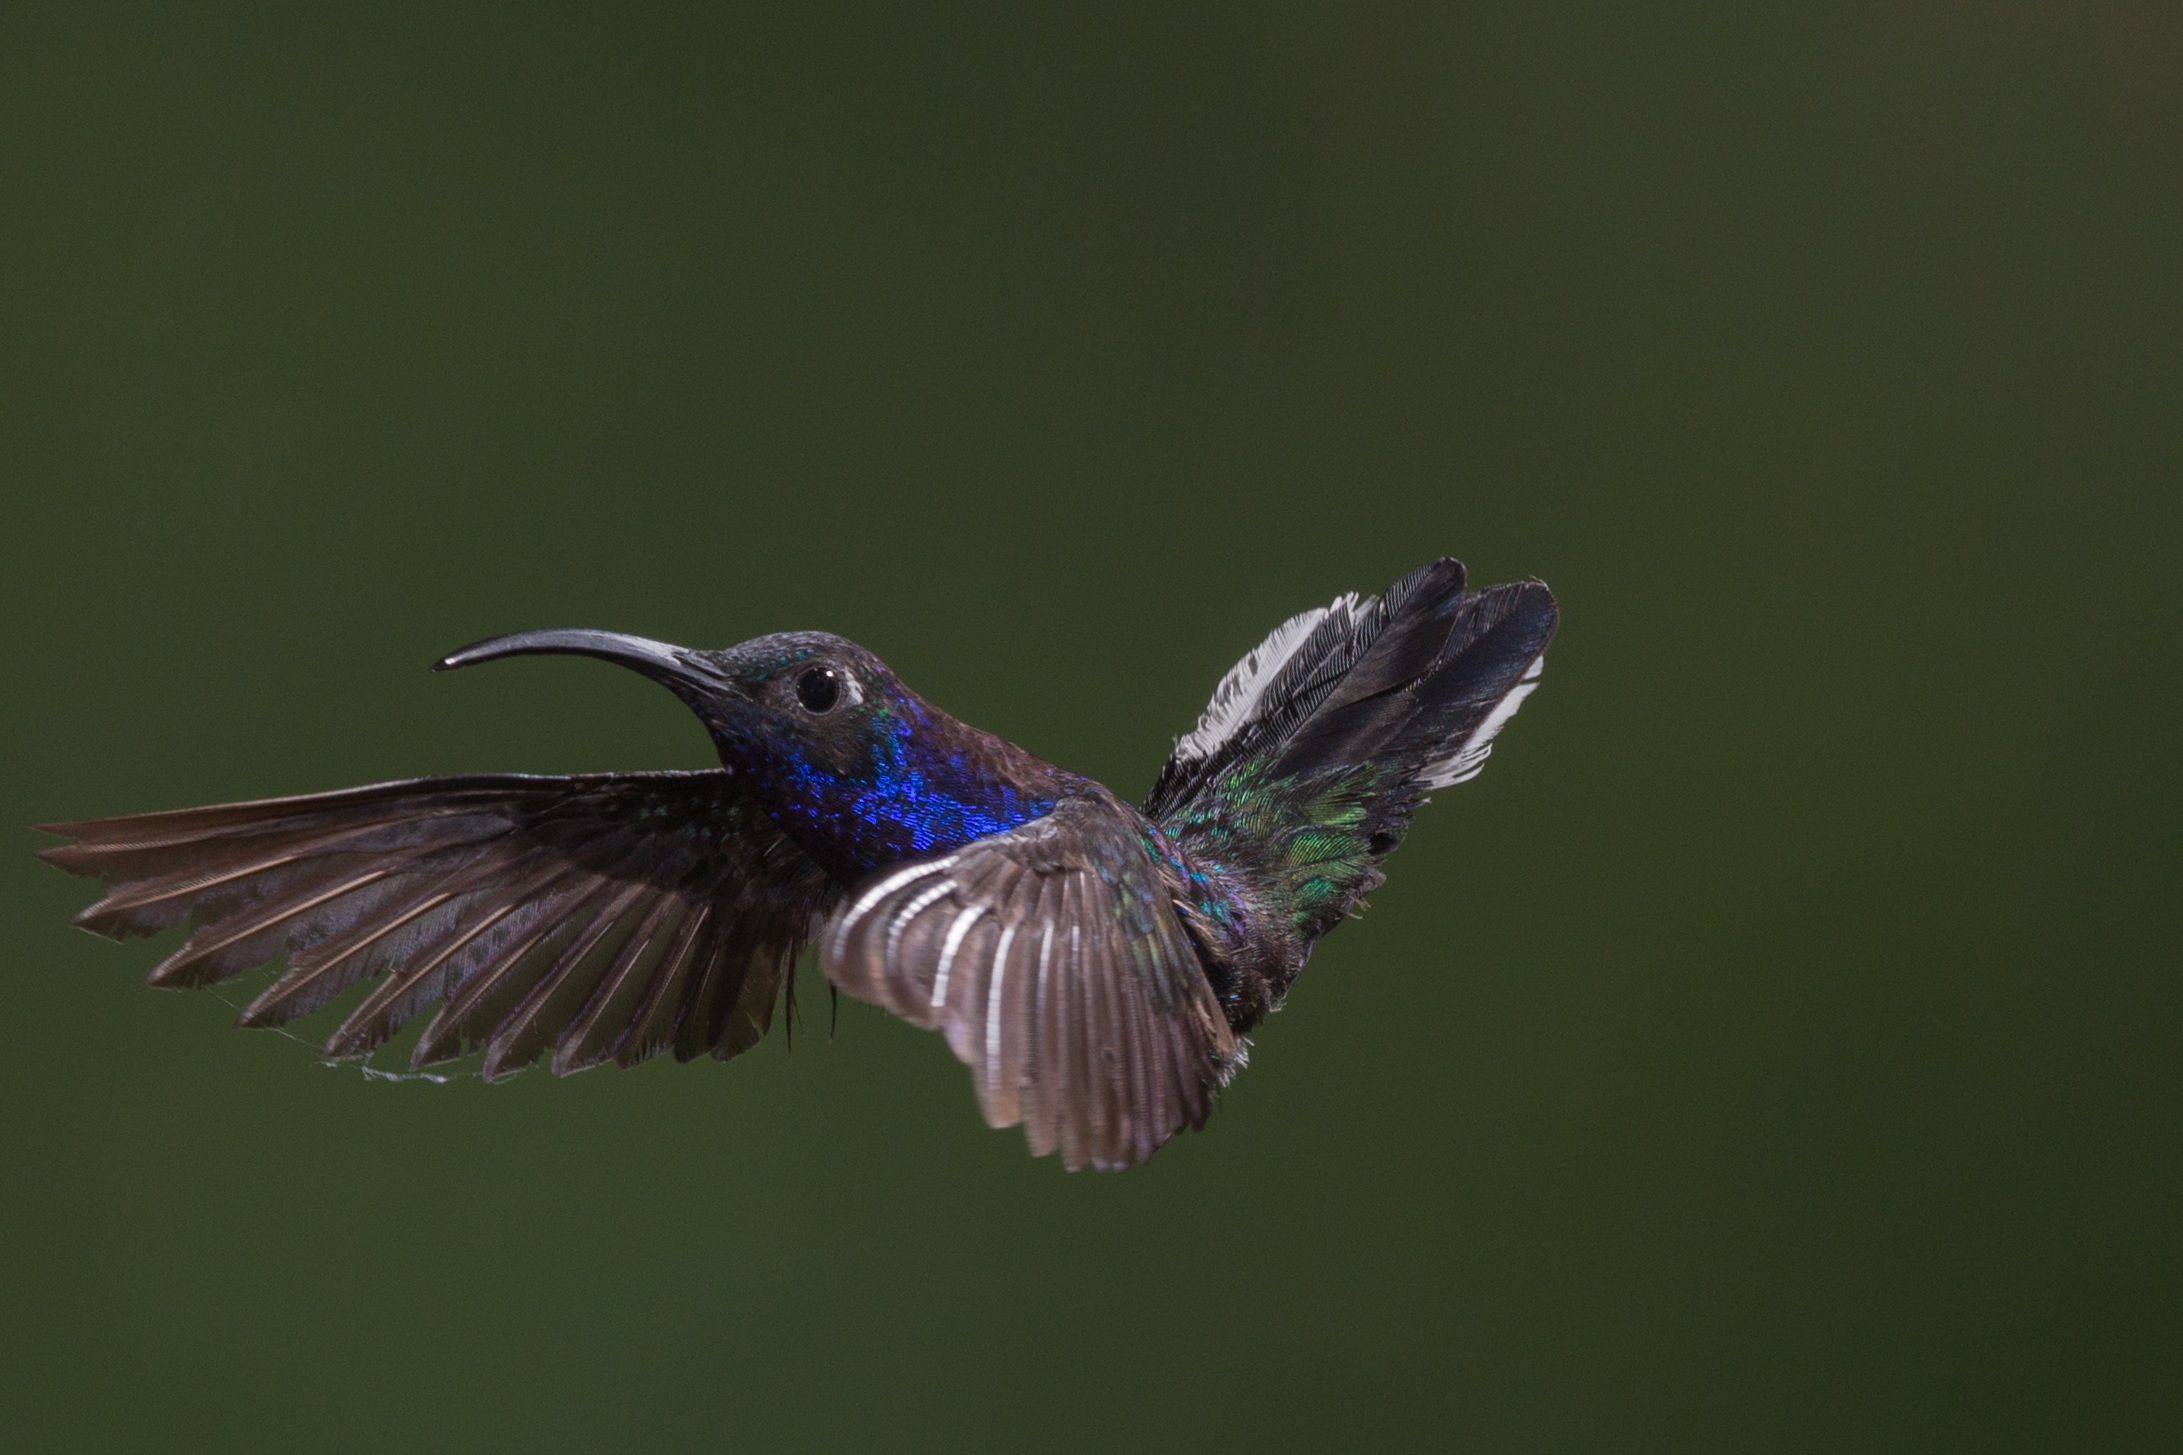
nature, bird, wing, flower, animal, wildlife, beak, flight, small, hummingbird, blue, fauna, close up, colors, feathers, wings, tiny, little, vertebrate, beautiful, elegant, shimmer, macro photography, pollinator, perching bird